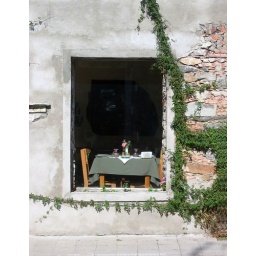
A table for two in a window of a restaurant in Colonia del Sacramento, Uruguay